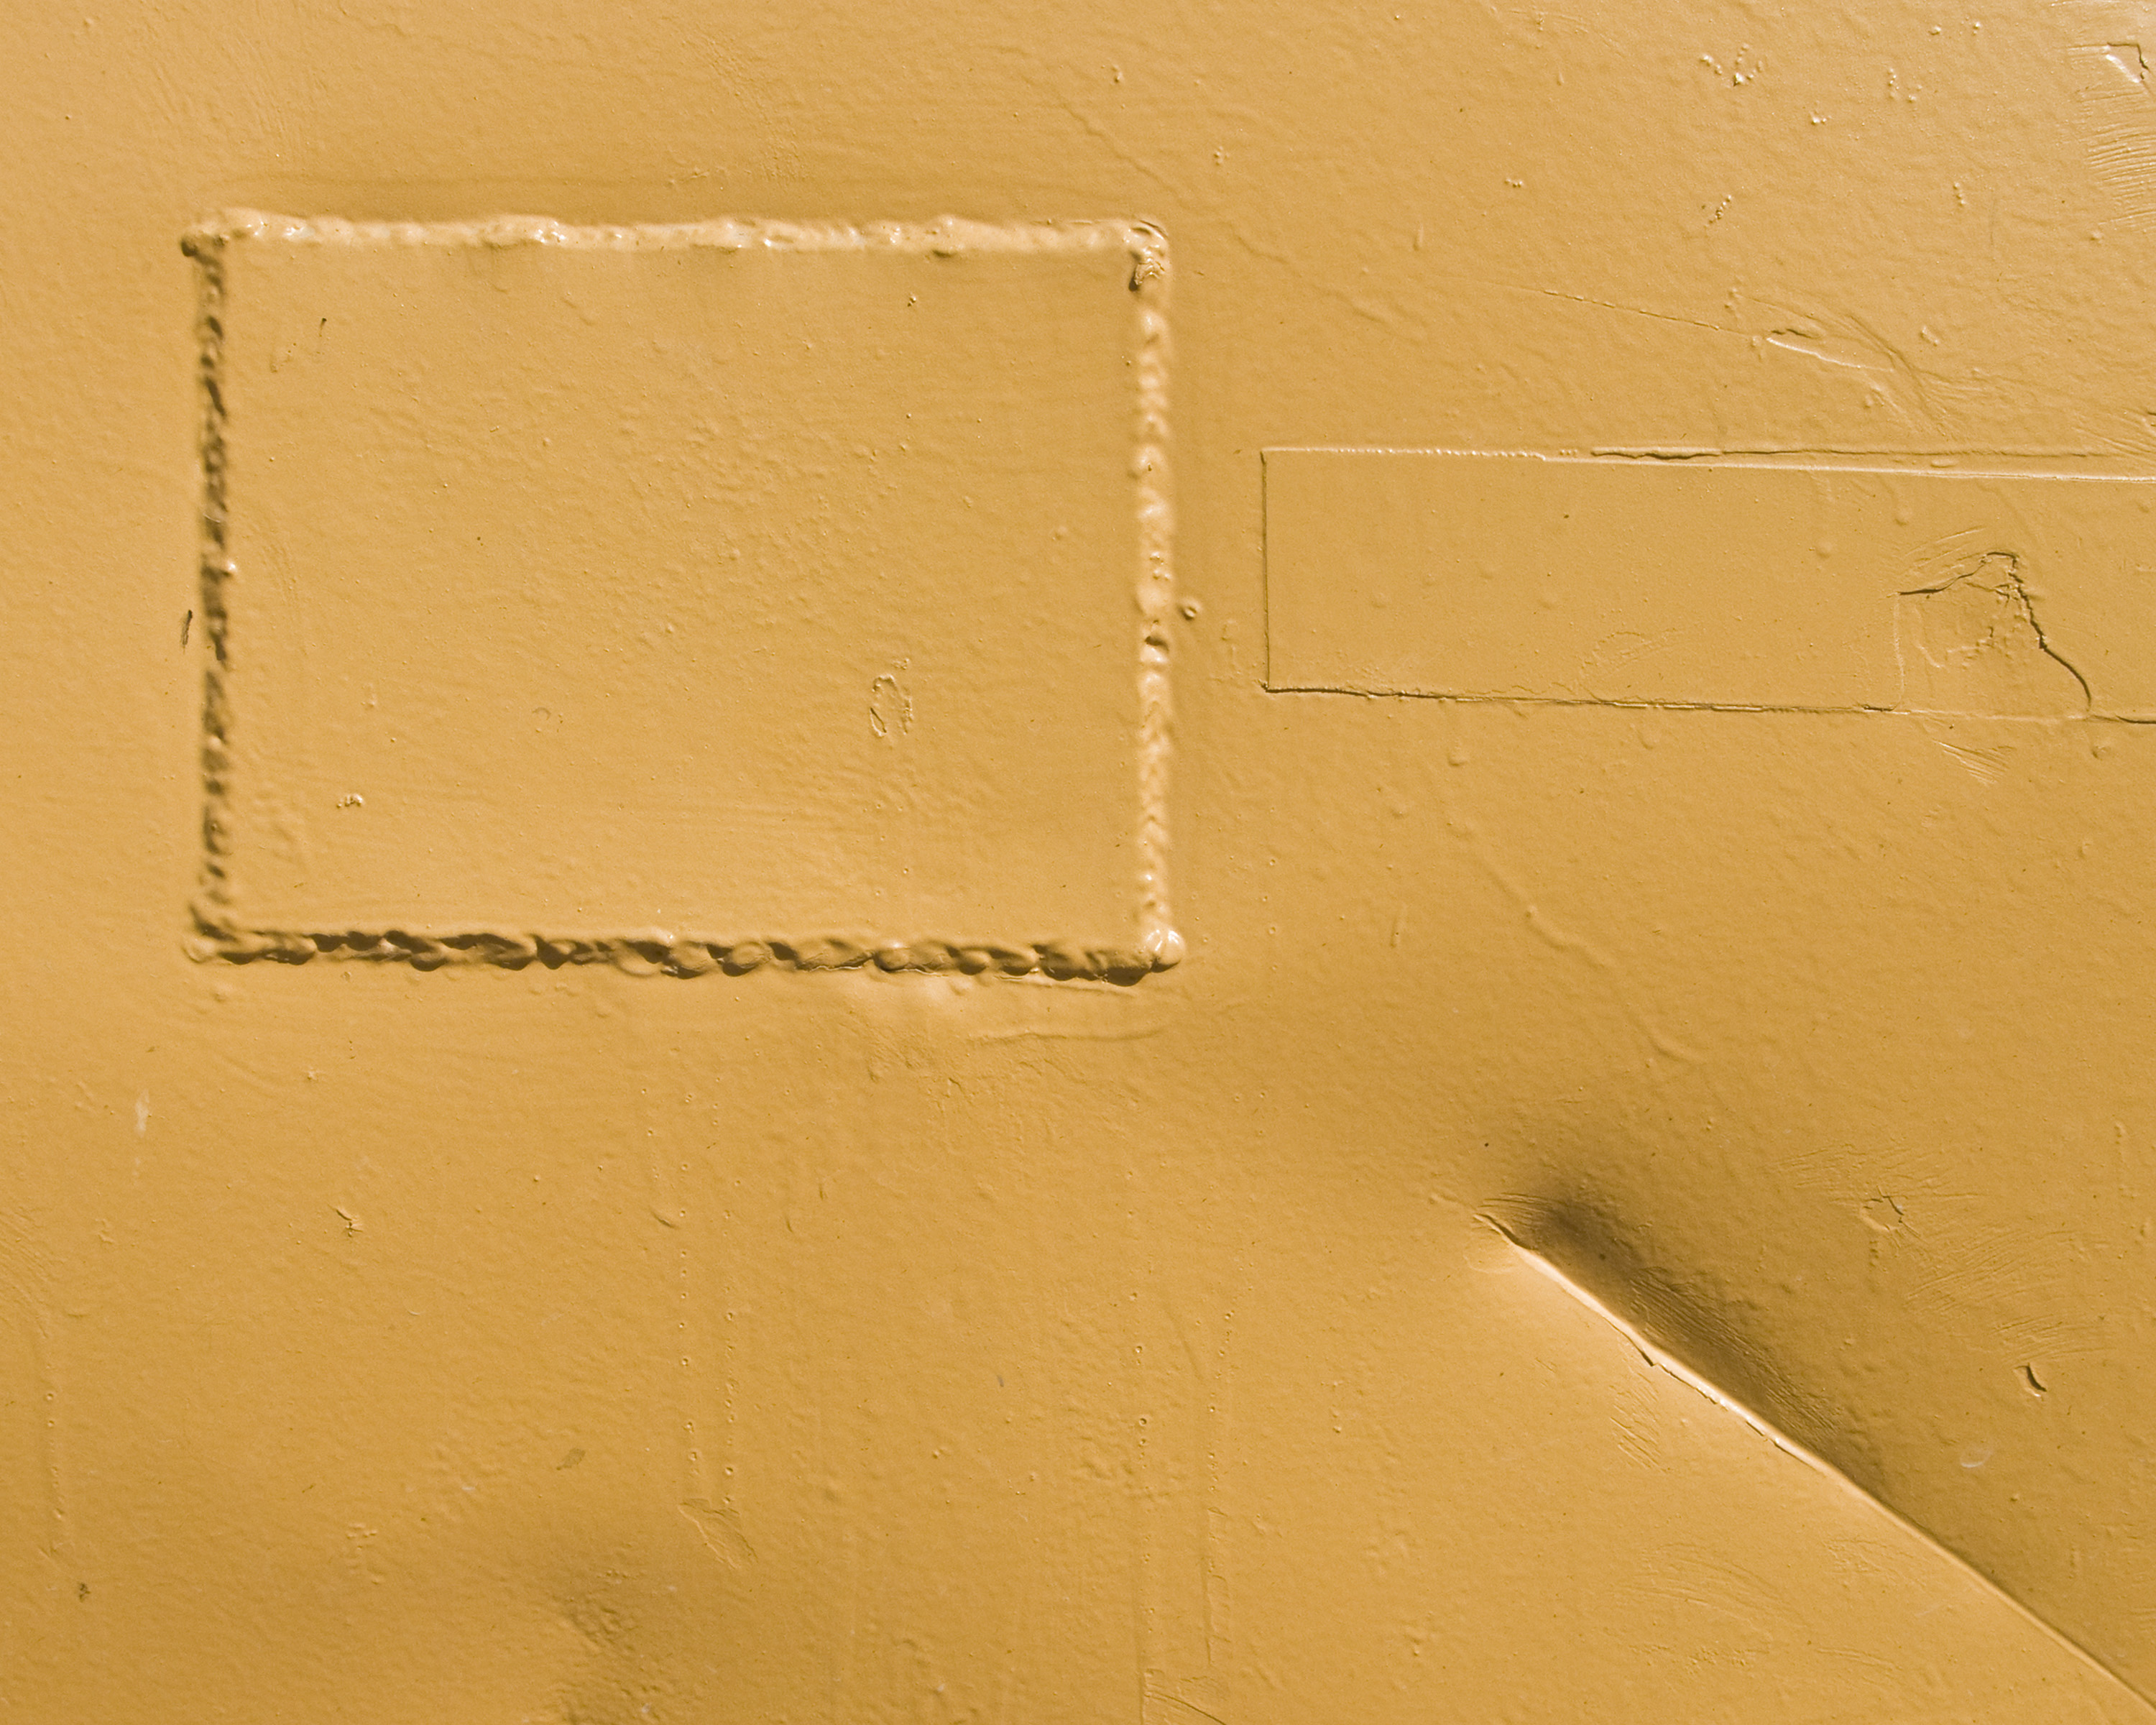
wood, texture, floor, wall, ceiling, line, tile, yellow, material, sheetmetal, painted, weld, pointless, foundobject, plaster, flooring